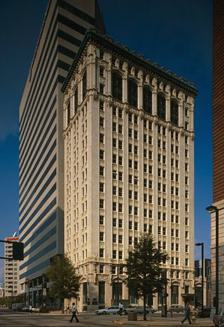
Building: Palmetto Building
Country: United States of America
Year built: 1913
Early skyscraper in Columbia, South Carolina United States historic place Palmetto Building U.S. National Register of Historic Places Show map of South Carolina Show map of the United States Location 1400 Main St., Columbia, South Carolina Coordinates 34°0′14″N 81°2′5″W / 34.00389°N 81.03472°W / 34.00389; -81.03472 Area 0.1 acres (0.040 ha) Built 1913 Architect Julius Harder Architectural style Skyscraper NRHP reference No. 80003696 Added to NRHP November 25, 1980 The Palmetto Building , built during 1912–1913, is an early skyscraper in Columbia, South Carolina . It was designed by architect Julius Harder , and Wilson and Sompayrac served as supervising architects. Upon completion it was the tallest building in South Carolina at 215 ft (66 m) and with 15 floors. The Palmetto Building was listed on the National Register of Historic Places in 1980. Since the mid-2000s, it has housed the Sheraton Columbia Downtown Hotel. It was important in the architectural career of Charles Coker Wilson , establishing his credentials for steel frame skyscraper construction. [ failed verification ] See also List of tallest buildings in Columbia, South Carolina References